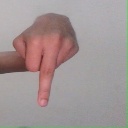
अक्षर: प